Kreia

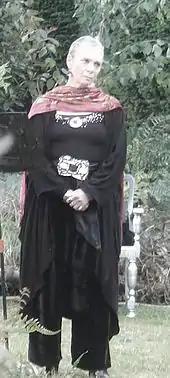
Sara Kestelman provided Kreia's voice.

English actress Sara Kestelman voiced the character in the game. In voice directors Will Beckman and Darragh O'Farrell's "Designer Diary", the character was considered the most critical character to cast, though a challenging one as few games cast women of her age group. Obsidian worked hard in finding Kreia's voice, which had to match with her model without being "witchy or grating" due to her lengthy amount of dialogue.